Armed Forces of Bosnia and Herzegovina

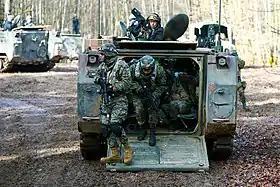
Bosnian Ground Forces during Combined Resolve XV at Hohenfels Training Area.

Armed Forces of Bosnia and Herzegovina were unified in 2005 and at that time they needed a uniform for the newly founded Armed Forces. MARPAT was designated as the future camouflage pattern to be used on combat uniforms of the AFBiH.